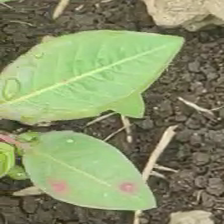
Weed species: Moti_dudhi(Euphorbia_geneculata_L)